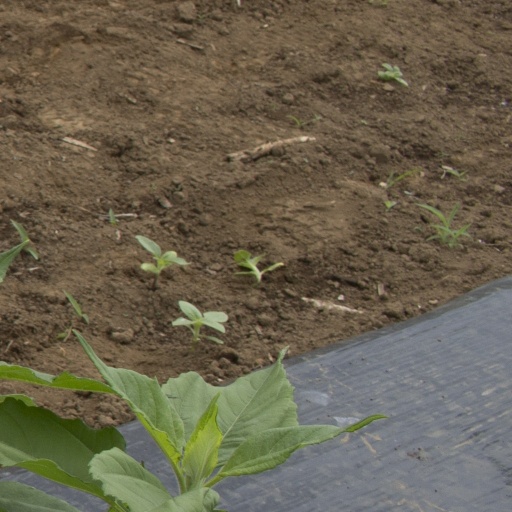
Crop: Jerusalem artichoke